RepresentUs

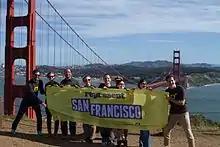
Represent San Francisco, a volunteer-led RepresentUs chapter based in San Francisco, California

In 2016 the organization succeeded in bringing about thirteen successful state and local anti-corruption acts and resolutions. In South Dakota, it brought about the sweeping political reform package known as IM-22 which overhauled campaign finance rules and banned secret and unlimited gifts from lobbyists to politicians, as well as required greater transparency for campaign contributions and toughened the enforcement of state ethics laws. In Maine, it established ranked choice voting with its 2016 Maine Question 5 for all statewide elections. In Missouri, with its Amendment 2, it limited individual contributions to candidates running for state or judicial office to the amount of $2,600 per election, and to $25,000 to political parties per election; before that, there had been no limits on such contributions. In Rhode Island with its Question 2, it restored the constitutional authority of the state's ethics commission, giving it the power to police ethics violations by members of the General Assembly. In Washington, it passed a state call to overturn the "Citizens United v. FEC|Citizens United" decision with its Washington Initiative 735. It promoted a similar effort in California with a statewide call to overturn "Citizens United" with California Proposition 59.